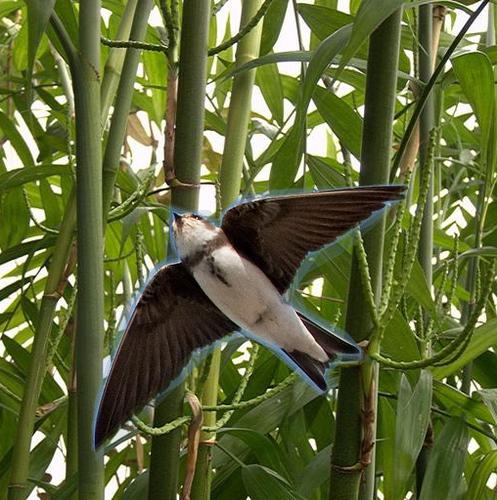
Bird species: Bank_Swallow
Bird type: landbird
Background: land